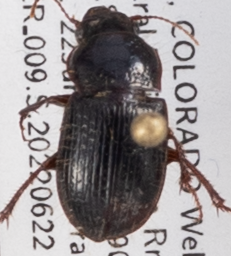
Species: Piosoma setosum
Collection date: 2022-06-22
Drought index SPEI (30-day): -0.998
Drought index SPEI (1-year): -1.466
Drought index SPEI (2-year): -1.45